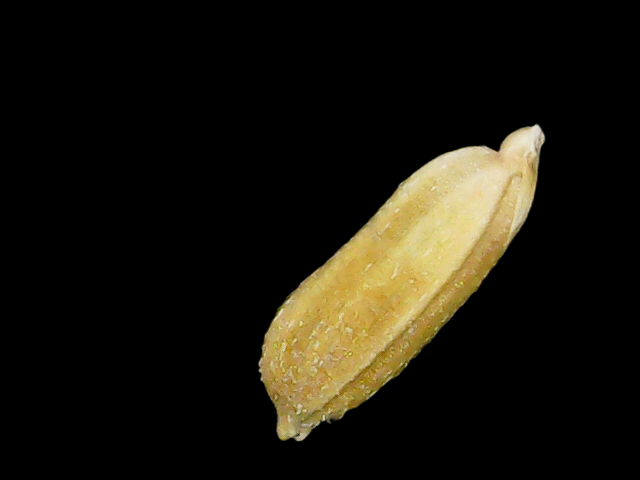
Rice variety: Bd95